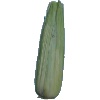
Label: Corn Husk 1